Breedekloof

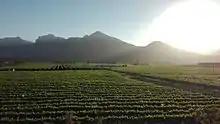
Vineyards in the Breedekloof

The main economic activity in the Breedekloof is agriculture. It is traditionally a wine-producing area, but peaches, prunes, pears and other crops are also grown. Tourism has also become an important industry in the area with new wedding venues and guest houses providing many opportunities.